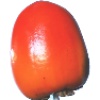
Label: Kaki 1